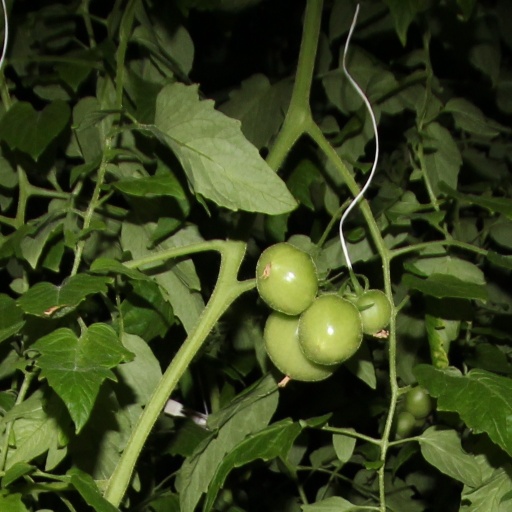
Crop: tomato